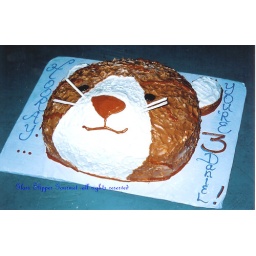
This cake was for a little boy's birthday. His favorite stuffed animal was the inspiration. The cake is iced in buttercream.